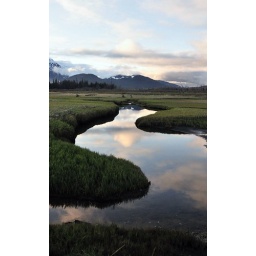
A great place for bird watching in SewardVersion 2Edited with Picknik - cropped excess sky &amp;amp; golden ratio